2015 Palarong Pambansa

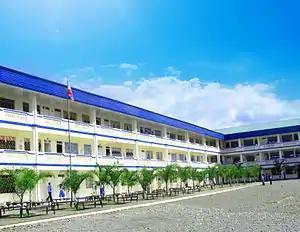
Tagum City National High School

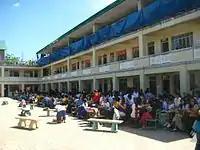
Tagum City National Comprehensive High School

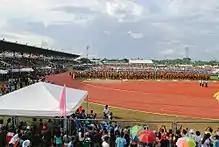
After the welcome parade.

Several public elementary and secondary schools within Tagum and surrounding cities and municipalities within Davao del Norte were selected as billeting and housing centers for the delegates, and schools within close proximity with each other housed the same region.